Snowy Mountains Scheme

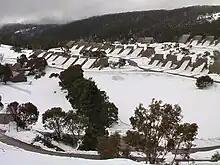
Cabramurra, Australia's highest town, is a Snowy Scheme company town.

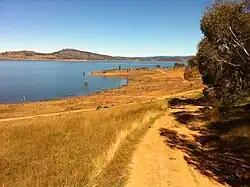
Lake Eucumbene flooded the township of Adaminaby. It is the largest reservoir in the Scheme, with a capacity some nine times that of Sydney Harbour.

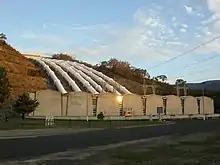
Tumut 3 generating station

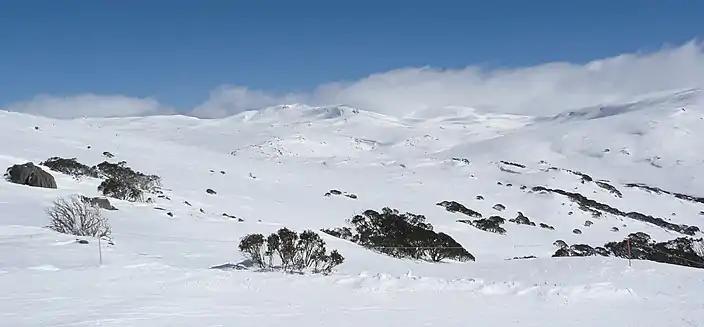
Mount Kosciuszko and the Main Range. Water from Snowy Mountains snow melt is used to generate electricity and divert water for irrigation.

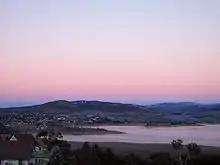
Jindabyne, as viewed from across Lake Jindabyne

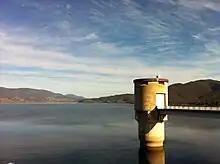
Blowering Dam

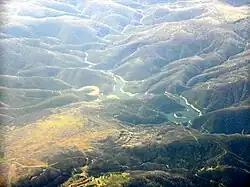
Aerial photo of Tumut Pond Reservoir and Dam, 2009

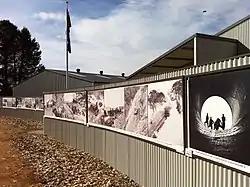
The Snowy Scheme Museum, in Adaminaby

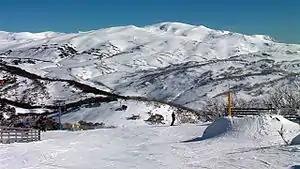
Guthega Ski Resort was built above Guthega Dam.

Construction of the Snowy Scheme was managed by the Snowy Mountains Hydroelectric Authority. It officially began on 17 October 1949 and took 25 years, being officially completed in 1974.